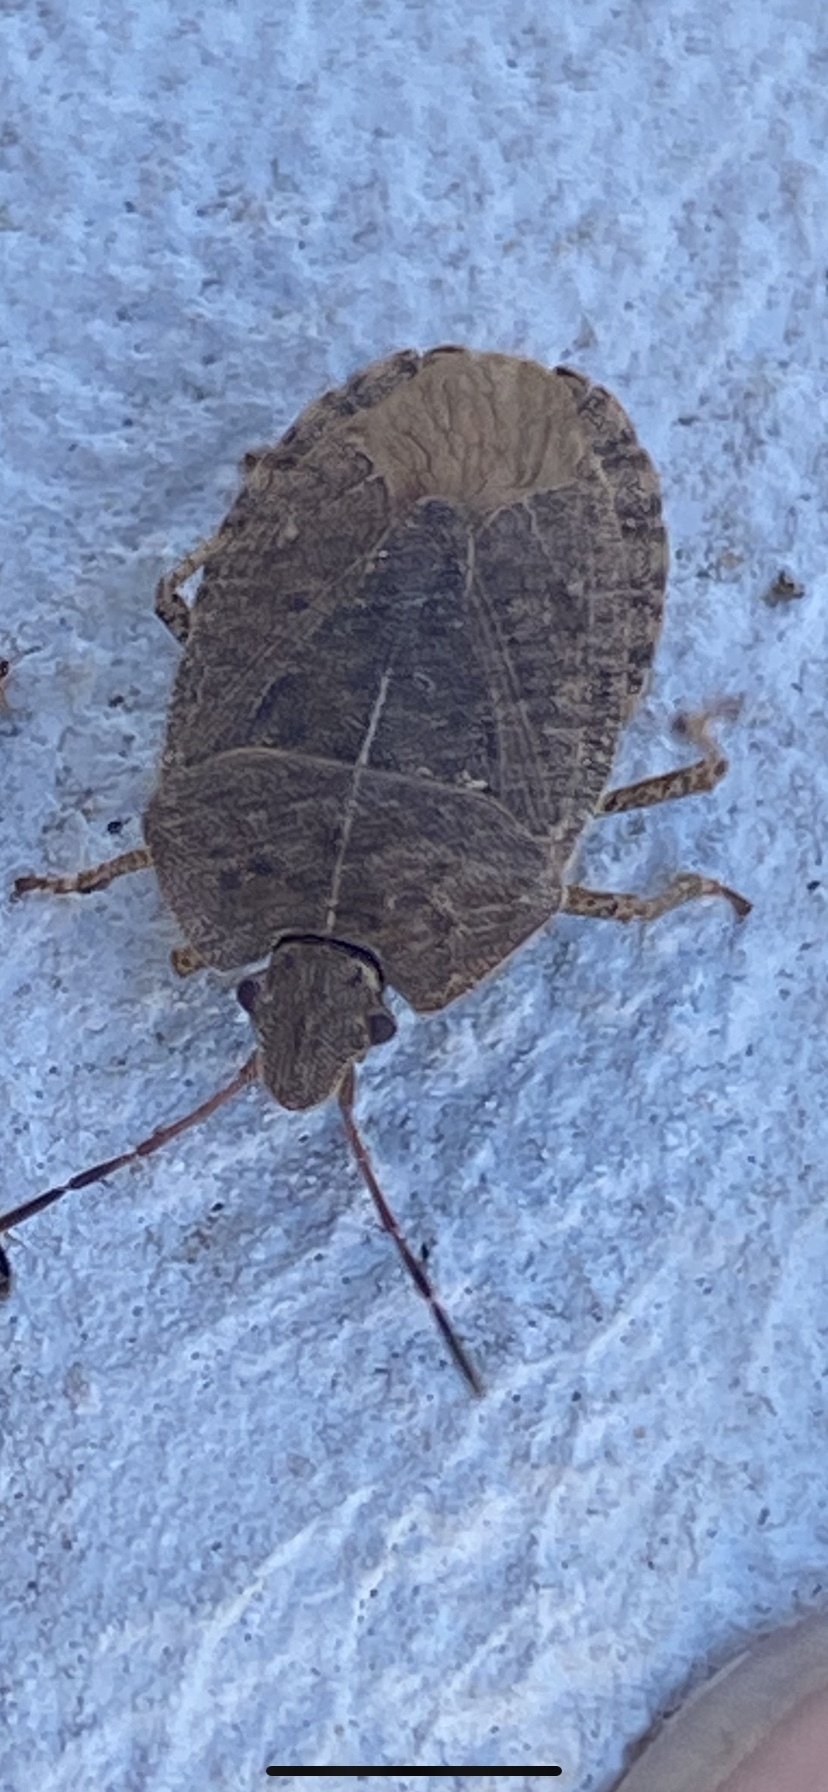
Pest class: stink_bug